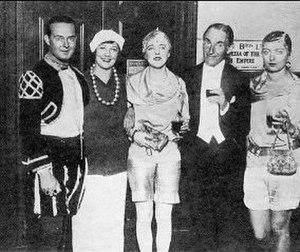
Elizabeth Ponsonby était une membre éminente des Bright Young People, des mondains qui figuraient largement dans la presse tabloïd des années 1920 pour ce qui était perçu comme leurs bouffonneries hédonistes.